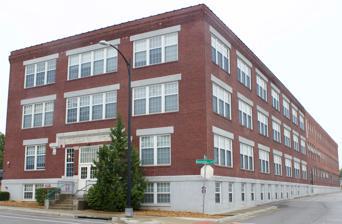
Building: D.M. Oberman Manufacturing Co. Building
Country: United States of America
Year built: 1917
United States historic place D.M. Oberman Manufacturing Co. Building U.S. National Register of Historic Places Show map of Missouri Show map of the United States Location 600 N. Boonville Ave., Springfield, Missouri Coordinates 37°12′58″N 93°17′31″W / 37.21611°N 93.29194°W / 37.21611; -93.29194 Area less than one acre Built 1917 ( 1917 ) , 1925 Architect Heckenlively, James Luther Architectural style Factory NRHP reference No. 02000379 Added to NRHP April 18, 2002 D.M. Oberman Manufacturing Co. Building , also known as the Oberman and Company Building , is a historic building located at Springfield , Greene County, Missouri . It was built in 1917, and expanded through 1925.  It is a three-story, rectangular brick building on a concrete foundation, built in the Daylight Factory style.  It has a flat roof with corbelled brick cornice and flat parapet . The building housed a garment factory and closed in 1949. It was listed on the National Register of Historic Places in 2002. References